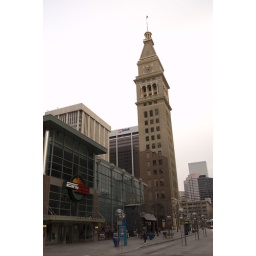
at 16th street! free buses and lots of restaurants/shops in old buildings